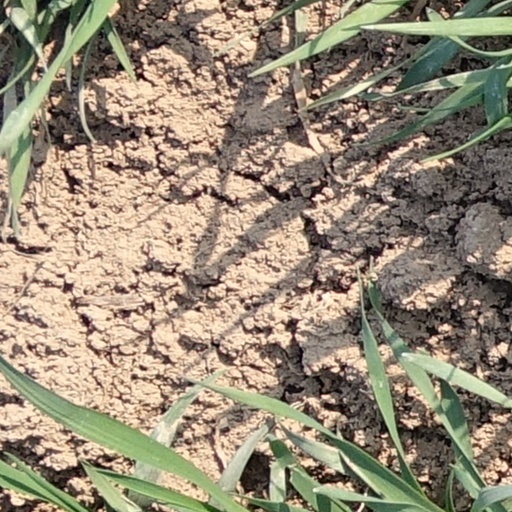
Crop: wheat